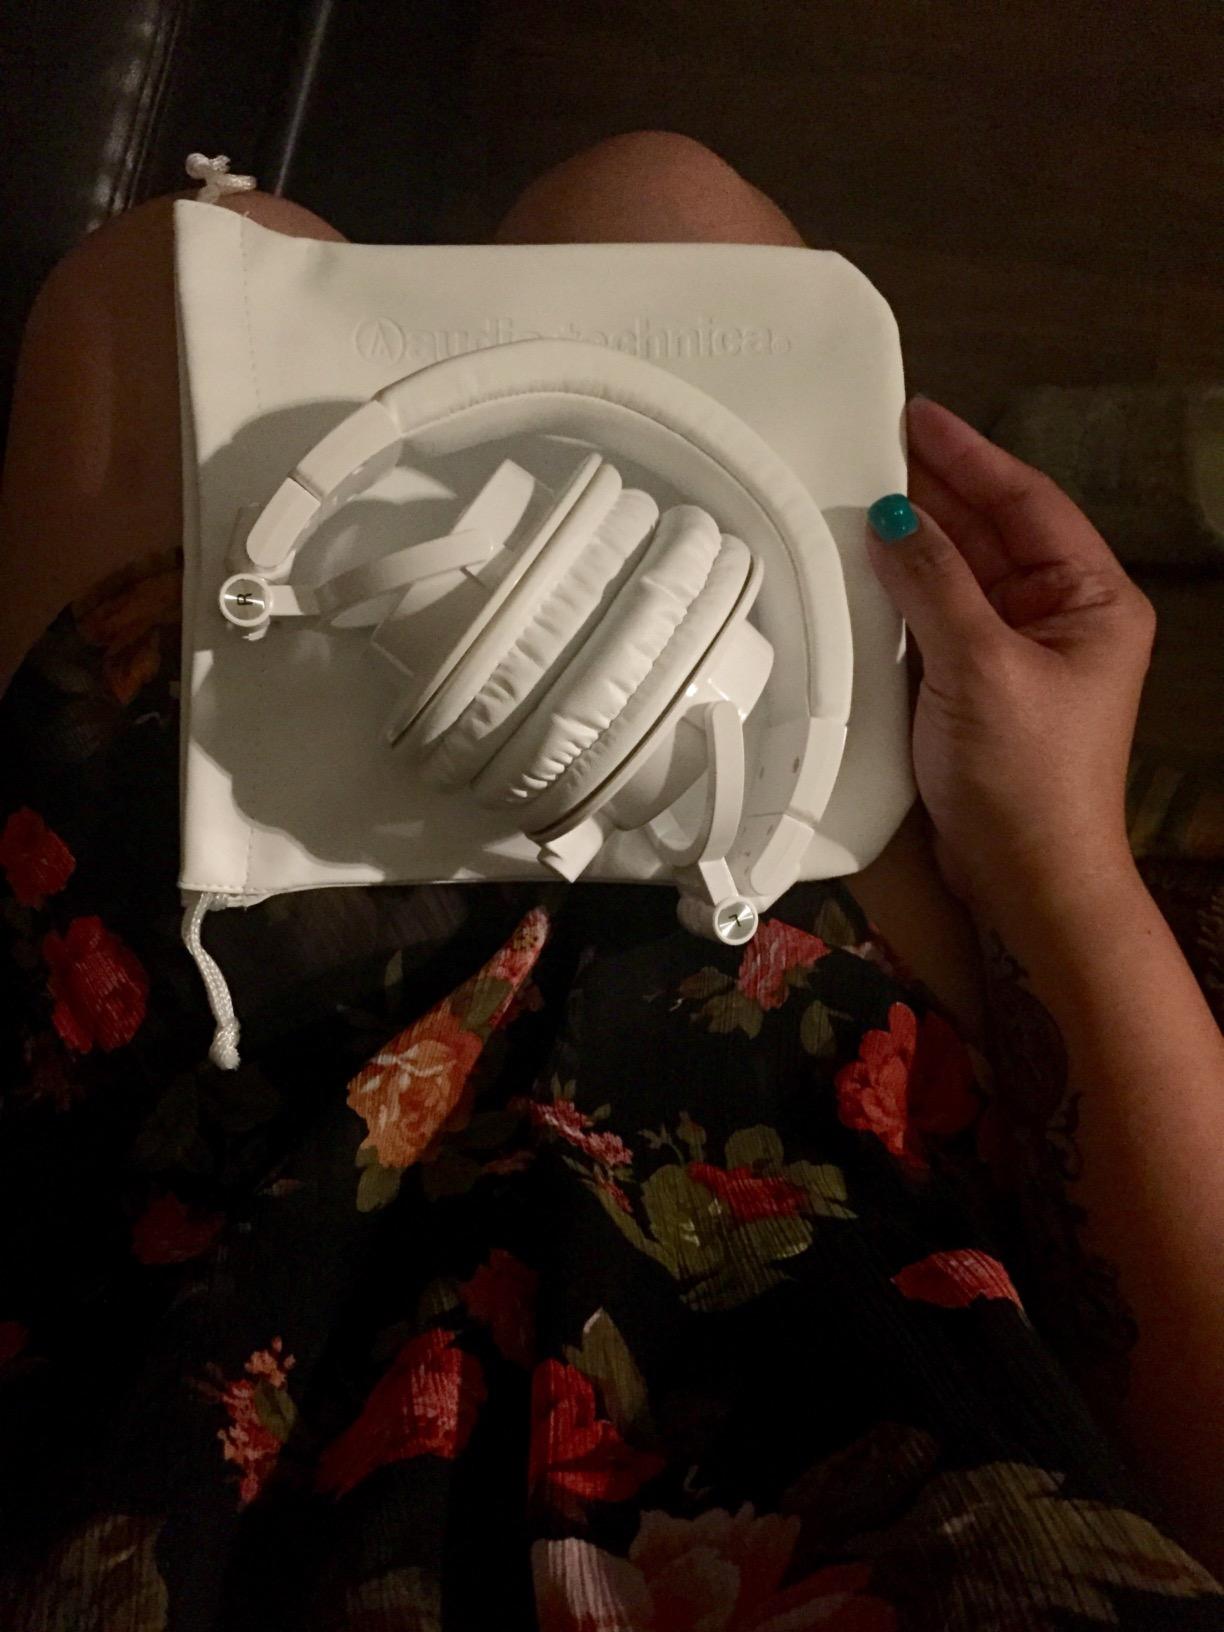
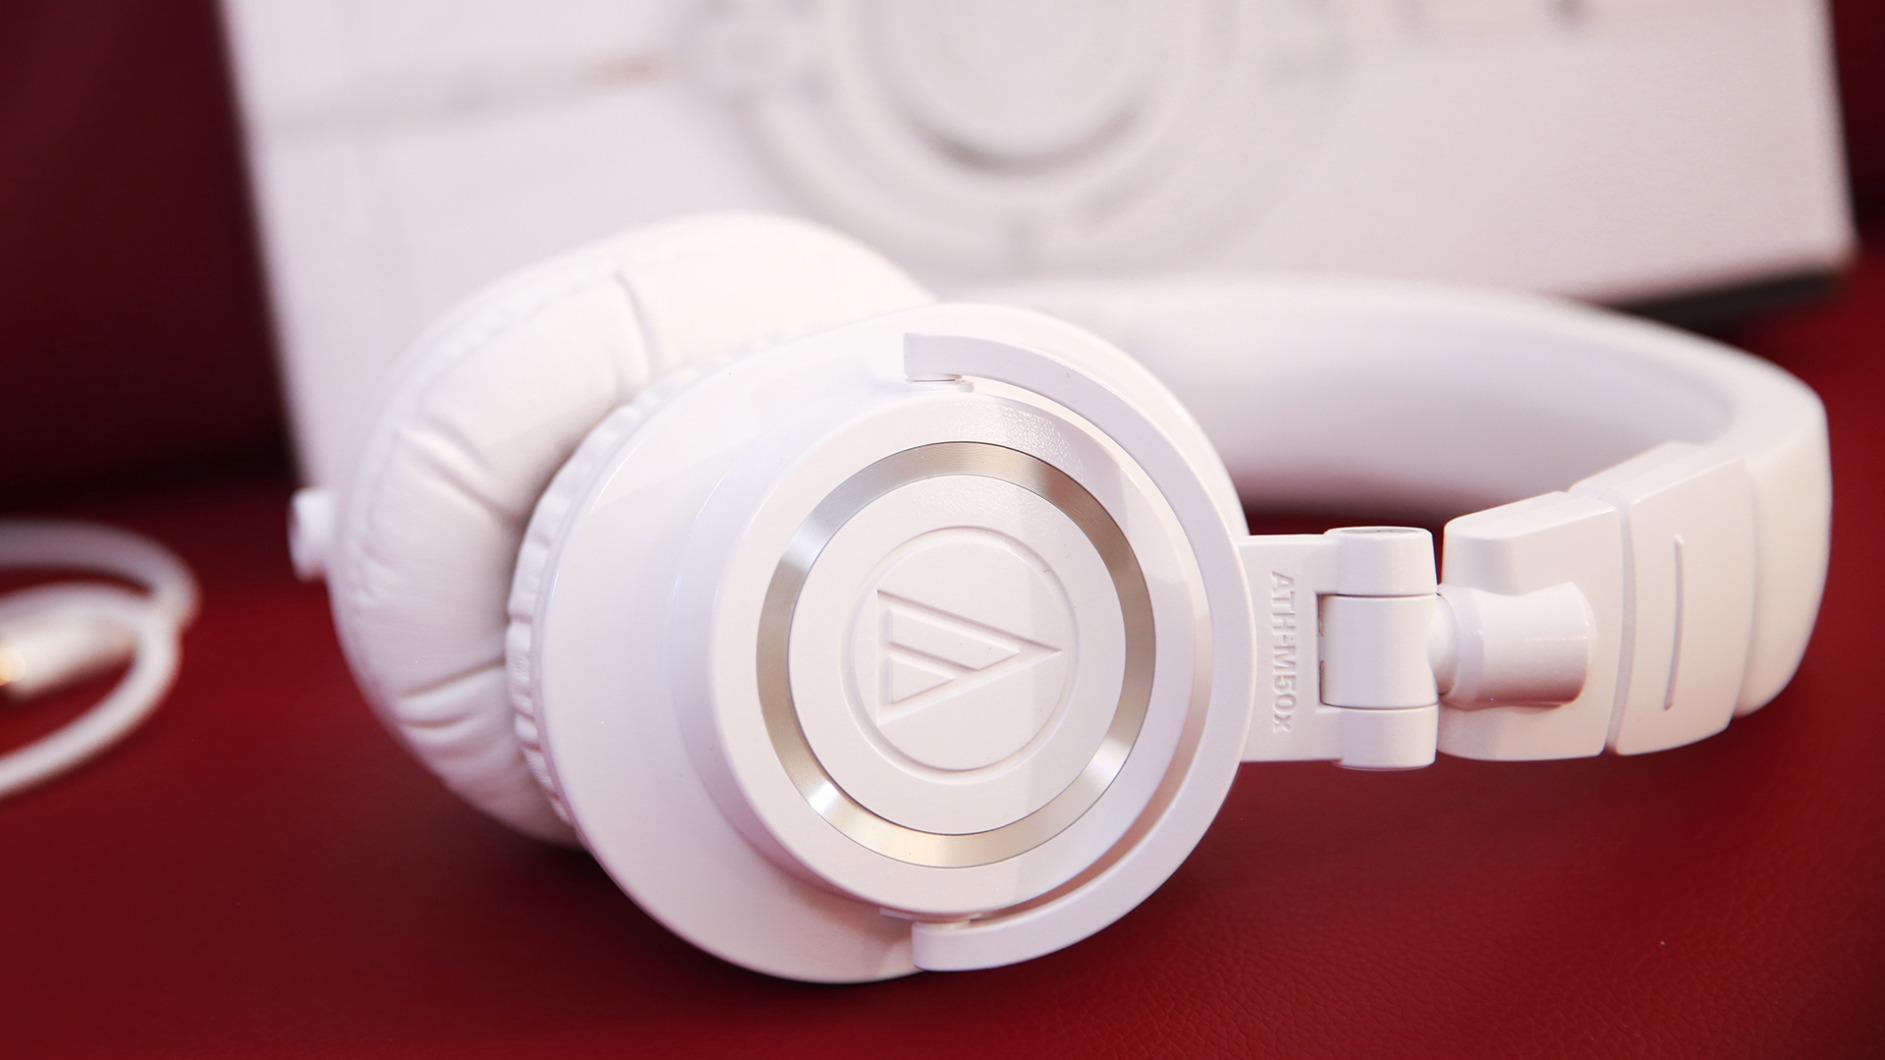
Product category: headphones
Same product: yes